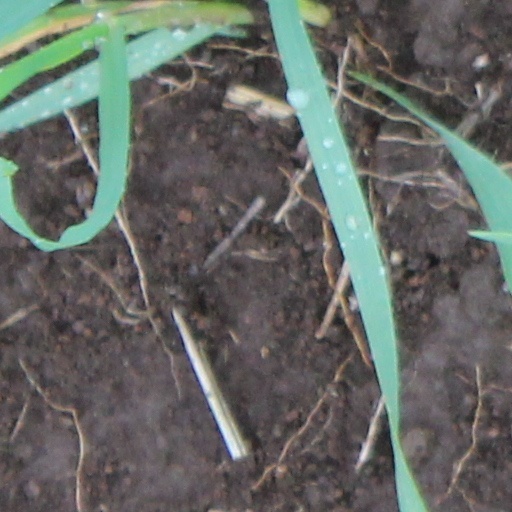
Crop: wheat